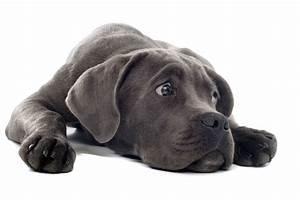
dog